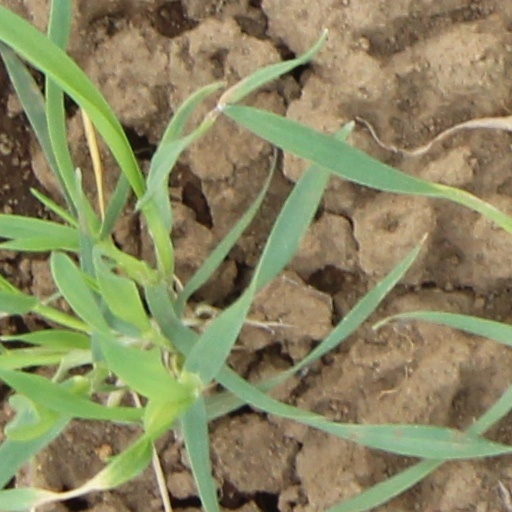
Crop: wheat